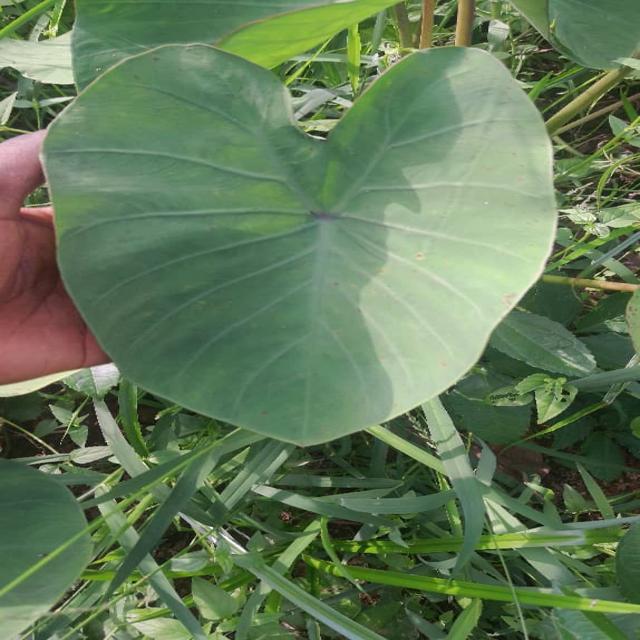
Label: Healthy